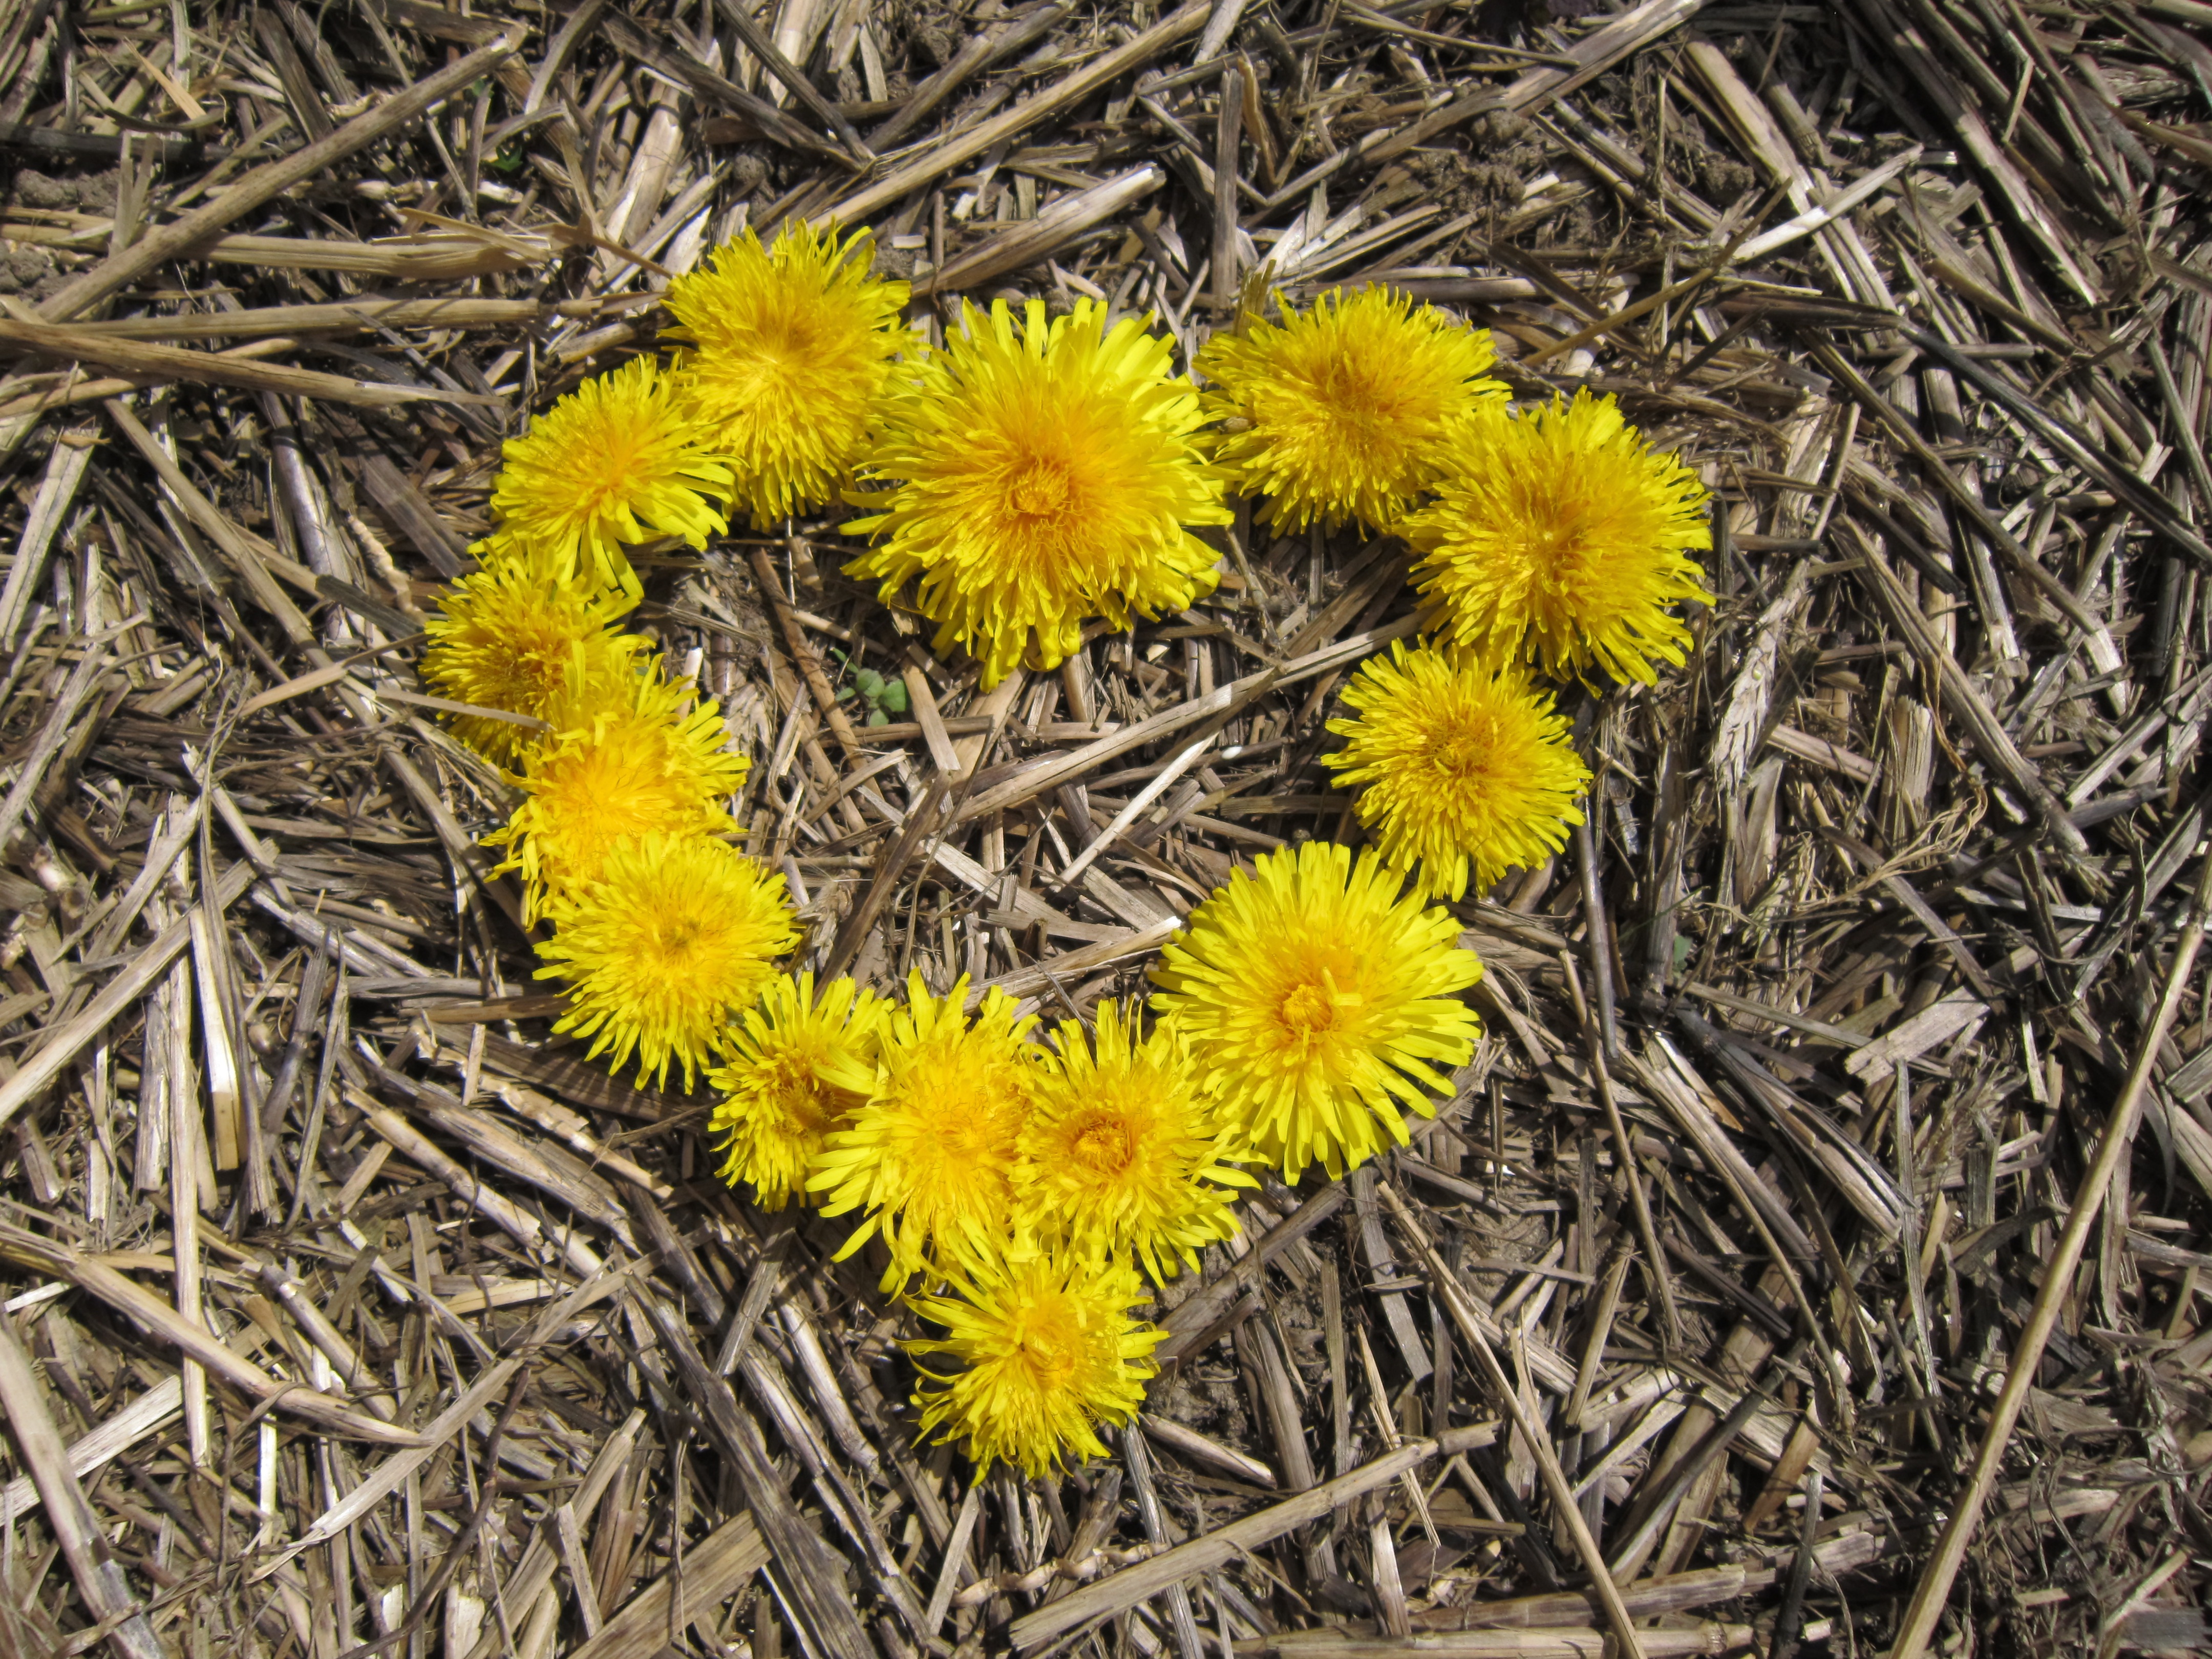
branch, plant, dandelion, leaf, flower, love, heart, rural, herb, symbol, autumn, romantic, botany, yellow, flora, still life, wildflower, flowers, pointed flower, affection, straw, beautiful, macro photography, by heart, flowering plant, mother's day, daisy family, land plant